Hell in Christianity

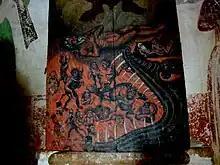
Depiction of Hell on an icon in Gelati Monastery, Georgia

Icons based on "The Ladder of Divine Ascent", by John Climacus, show monks ascending a thirty-rung ladder to Heaven represented by Christ, or succumbing to the arrows of demons and falling from the ladder into Hell, sometimes represented by an open-jawed dragon.